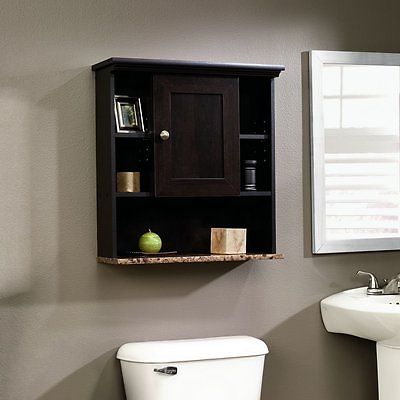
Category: cabinet